Hector Cole

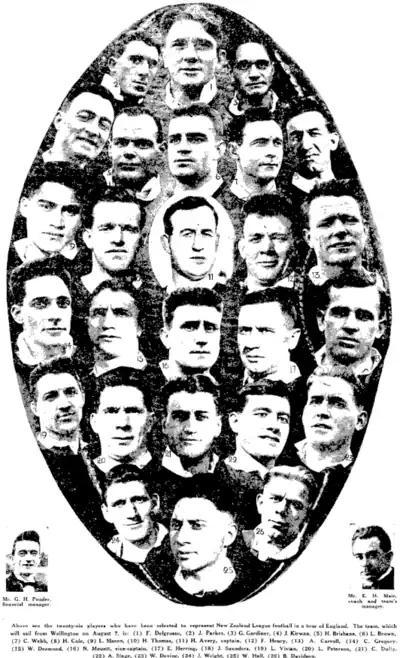
The NZ team to tour England and Wales with Hector Cole, second row from top on the extreme right.

Cole played 7 matches for Ponsonby to begin the 1926 season before gaining selection for Auckland to play South Auckland (Waikato) on 26 June. The match was intended as a trial match to see the form of the local players with a view to the selection of the New Zealand team to tour England and Wales later in the season. Auckland won 49-15 with the match so one-sided that at halftime and Auckland leading 33-3 they loaned several players to the Waikato side. Cole played brilliantly at five eighth making many breaks and according to "The New Zealand Herald" "was always in the thick of attacking movements. He was the best back". A week later he was picked to play for the North Island in the inter-island match with the South Island. The North Island won 31-22 in front of an enormous crowd of 18,000 at Carlaw Park. Cole played magnificently, scoring 2 tries. This performance ultimately sealed his place in the New Zealand touring side. He played alongside Jack Kirwan and Tim Peckham in the halves. Cole's first try came after he went through from halfway and with the fullback Bert Eckhoff out of position ran in for a try. Then Peckham in a "scissors" move with Cole sent him over for his second try. He was also involved in tries to Ivan Littlewood and Ben Davidson. During the second half he received a bad nose injury and was forced from the field.